Toledo War

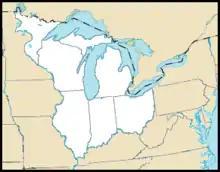
Map of the Northwest Territory as established by the Congress of the Confederation in the Northwest Ordinance, shown with present-day state borders, and correct spatial relationship between Lakes Michigan and Erie

In 1787, the Congress of the Confederation enacted the Northwest Ordinance, which created the Northwest Territory in what is now the upper Midwestern United States. The Ordinance specified that the territory was eventually to be divided into "not less than three nor more than five" future states. One of the boundaries between them was to be "an east and west line drawn through the southerly bend or extreme of Lake Michigan". When Congress passed the Enabling Act of 1802, which authorized Ohio to begin the process of becoming a U.S. state, the language defining Ohio's northern boundary elaborated on that, but was fundamentally the same: "an east and west line drawn through the southerly extreme of Lake Michigan, running east ... until it shall intersect Lake Erie or the territorial line [with British North America, now Canada], and thence with the same through Lake Erie to the Pennsylvania line aforesaid".